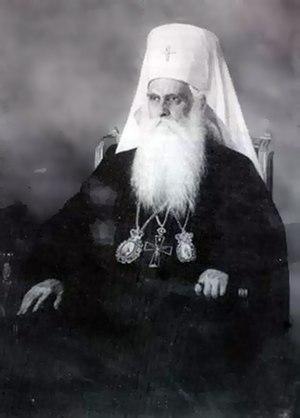
L'éparchie de Niš est une éparchie, c'est-à-dire une circonscription de l'Église orthodoxe serbe. Située au sud-est de la Serbie, elle a son siège à Niš. En 2006, elle est administrée par l'évêque Jovan.
L'archevêché de Belgrade-Karlovci est une circonscription de l'Église orthodoxe serbe. Il a son siège à Belgrade. À sa tête se trouve le patriarche de Serbie Irénée.
Dimitrije fut le premier patriarche de l'Église orthodoxe serbe réunifiée. Il a régné de 1920 jusqu'à sa mort.